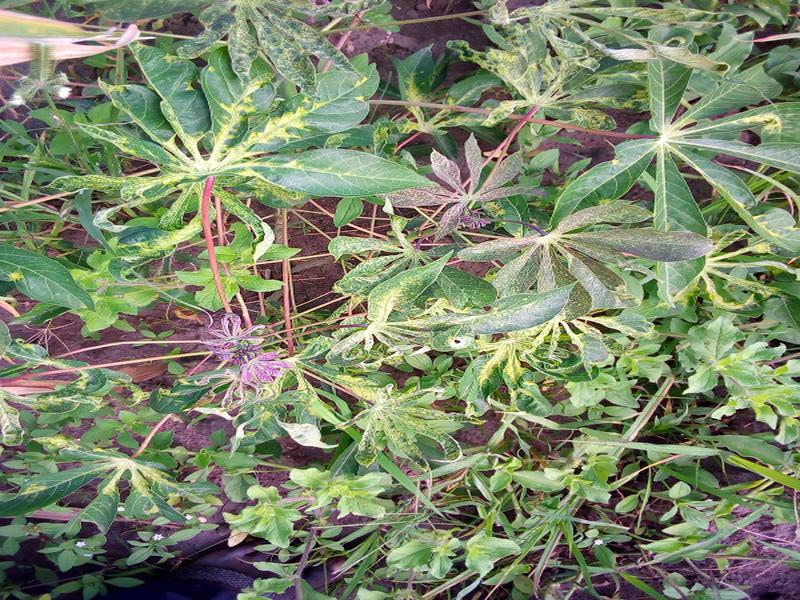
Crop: cassava
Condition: mosaic_disease